Answer in natural language. Which point is closer to the camera taking this photo, point A  or point B? Choose between the following options: B or A
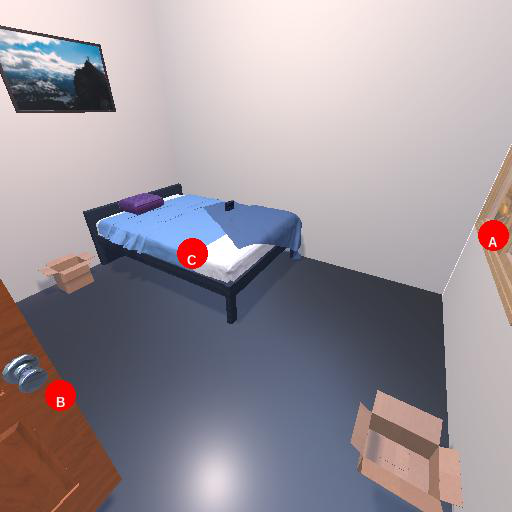
<answer>B</answer>